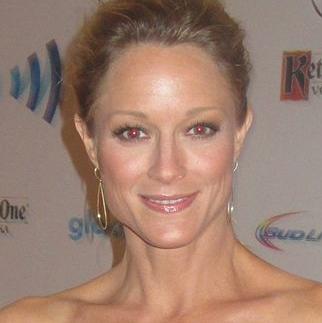
Age: 44